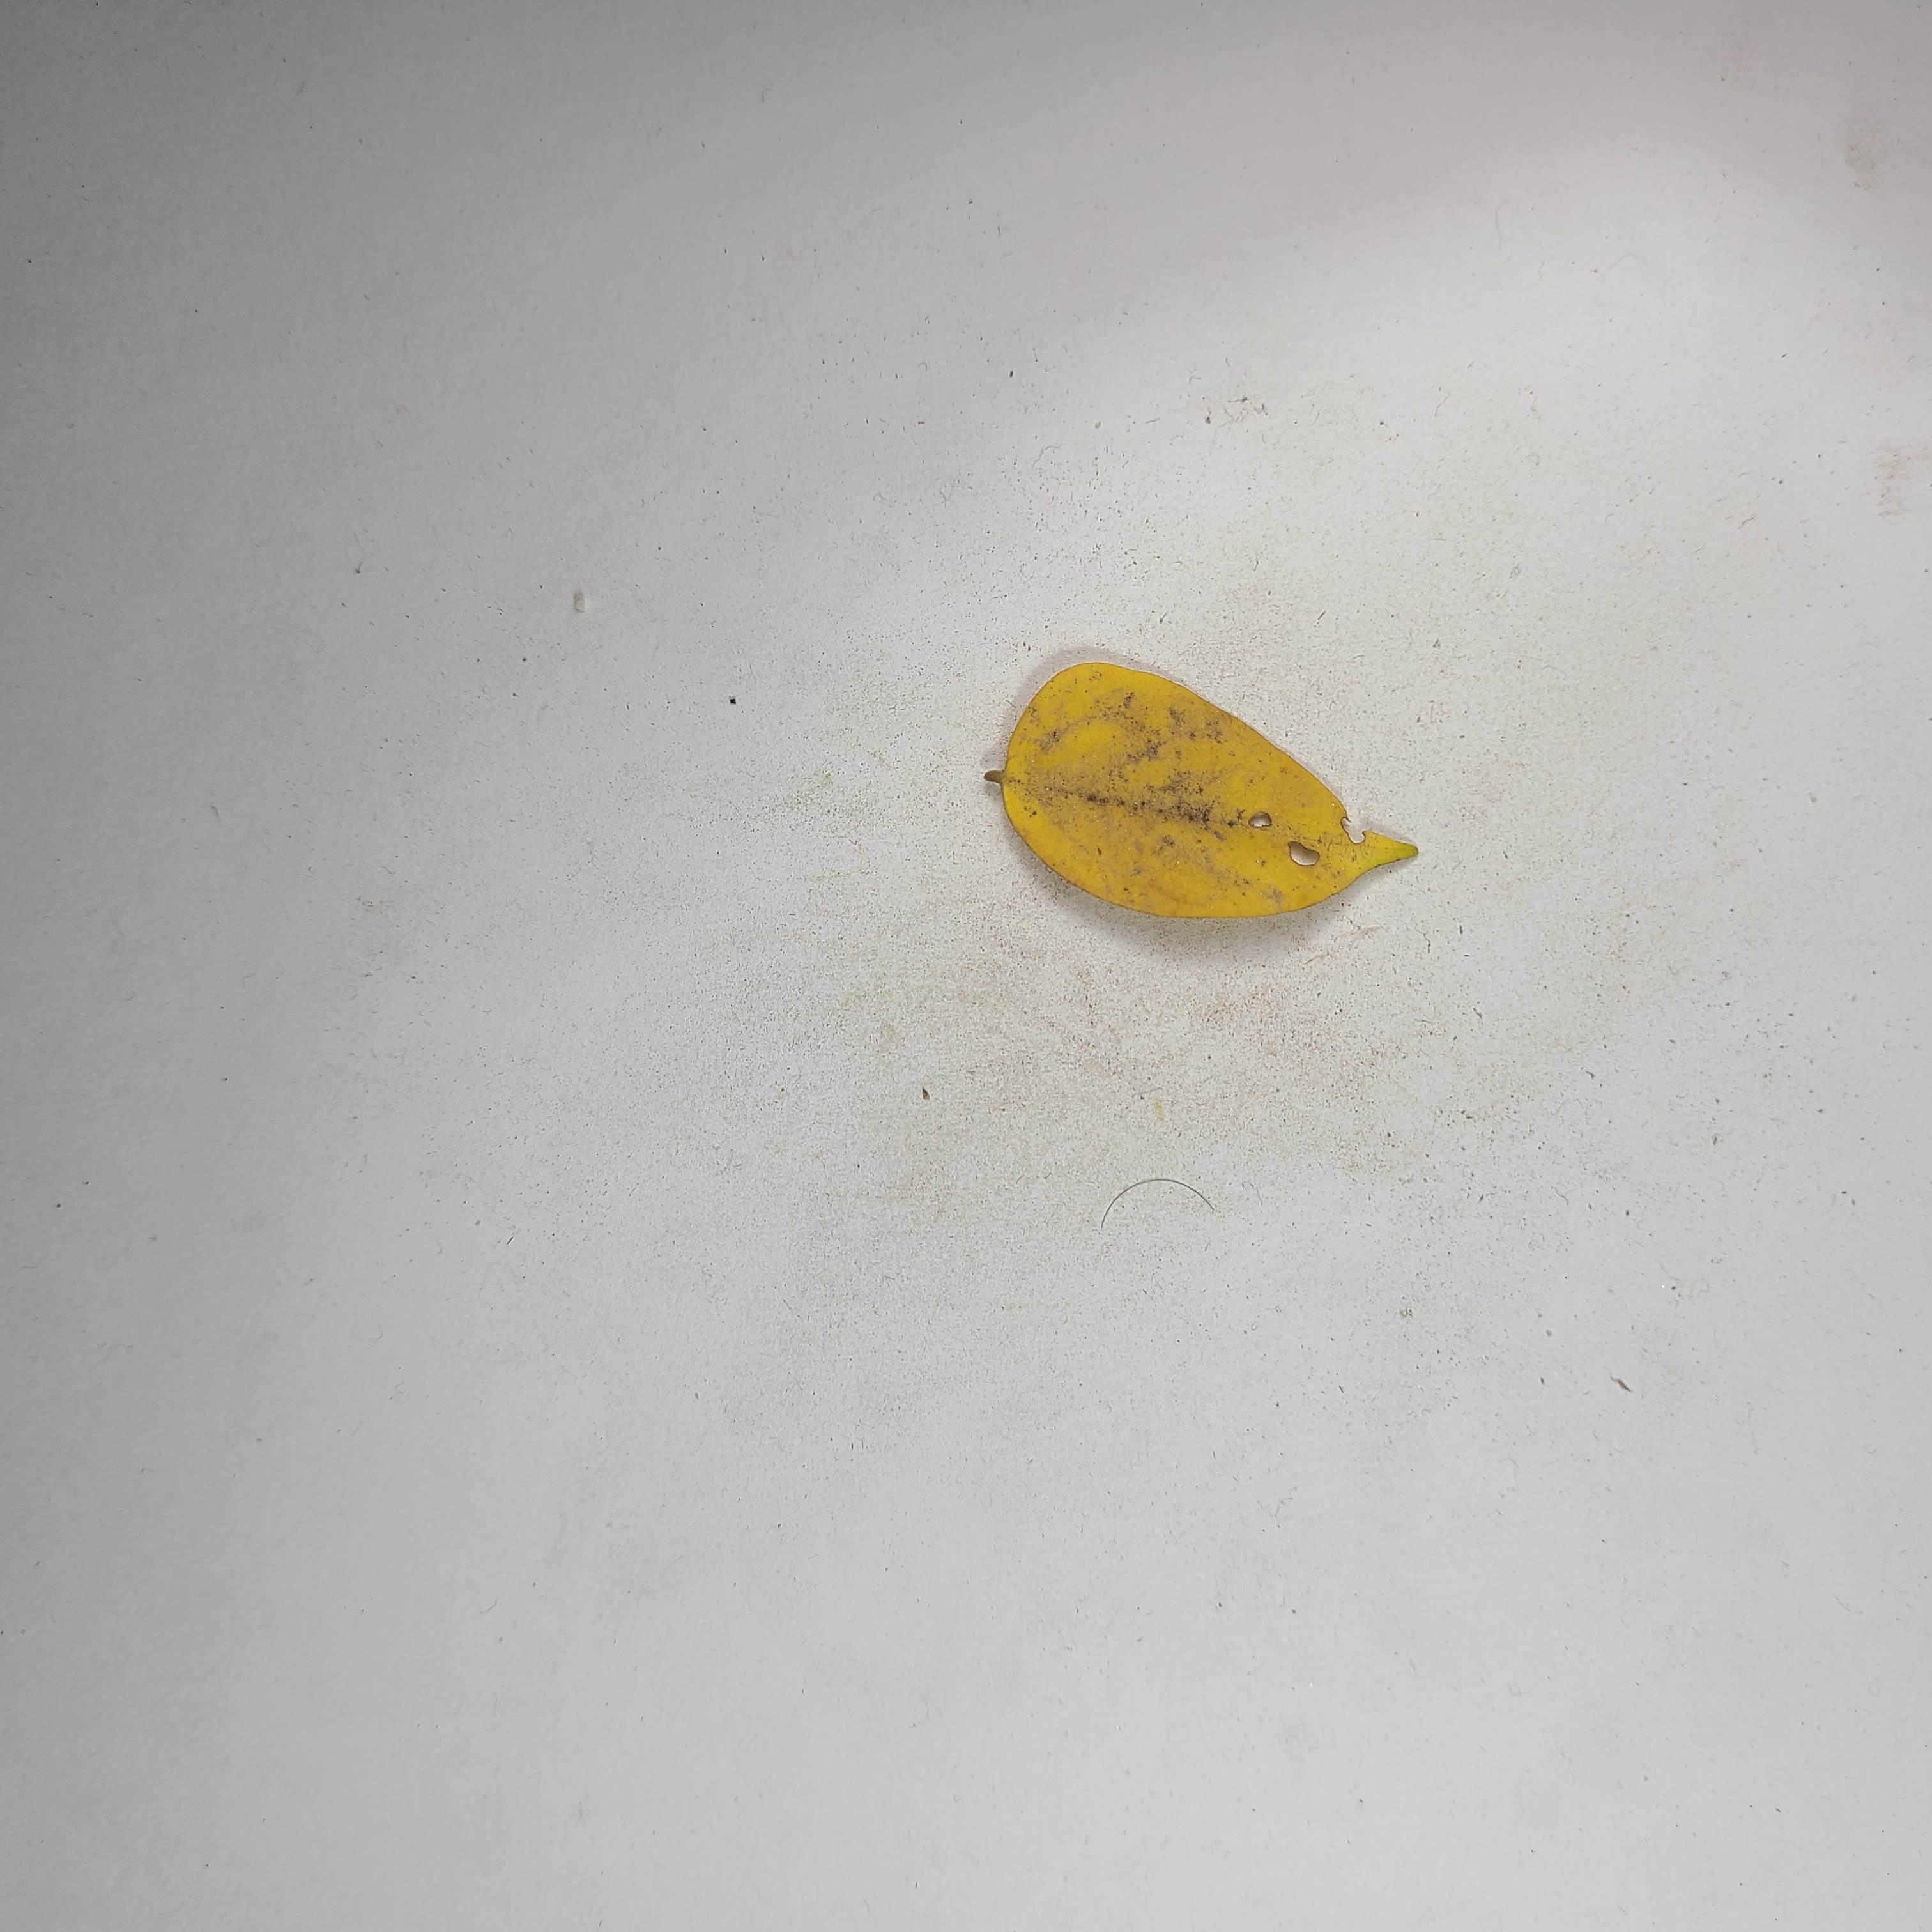
Label: Yellow Leaves